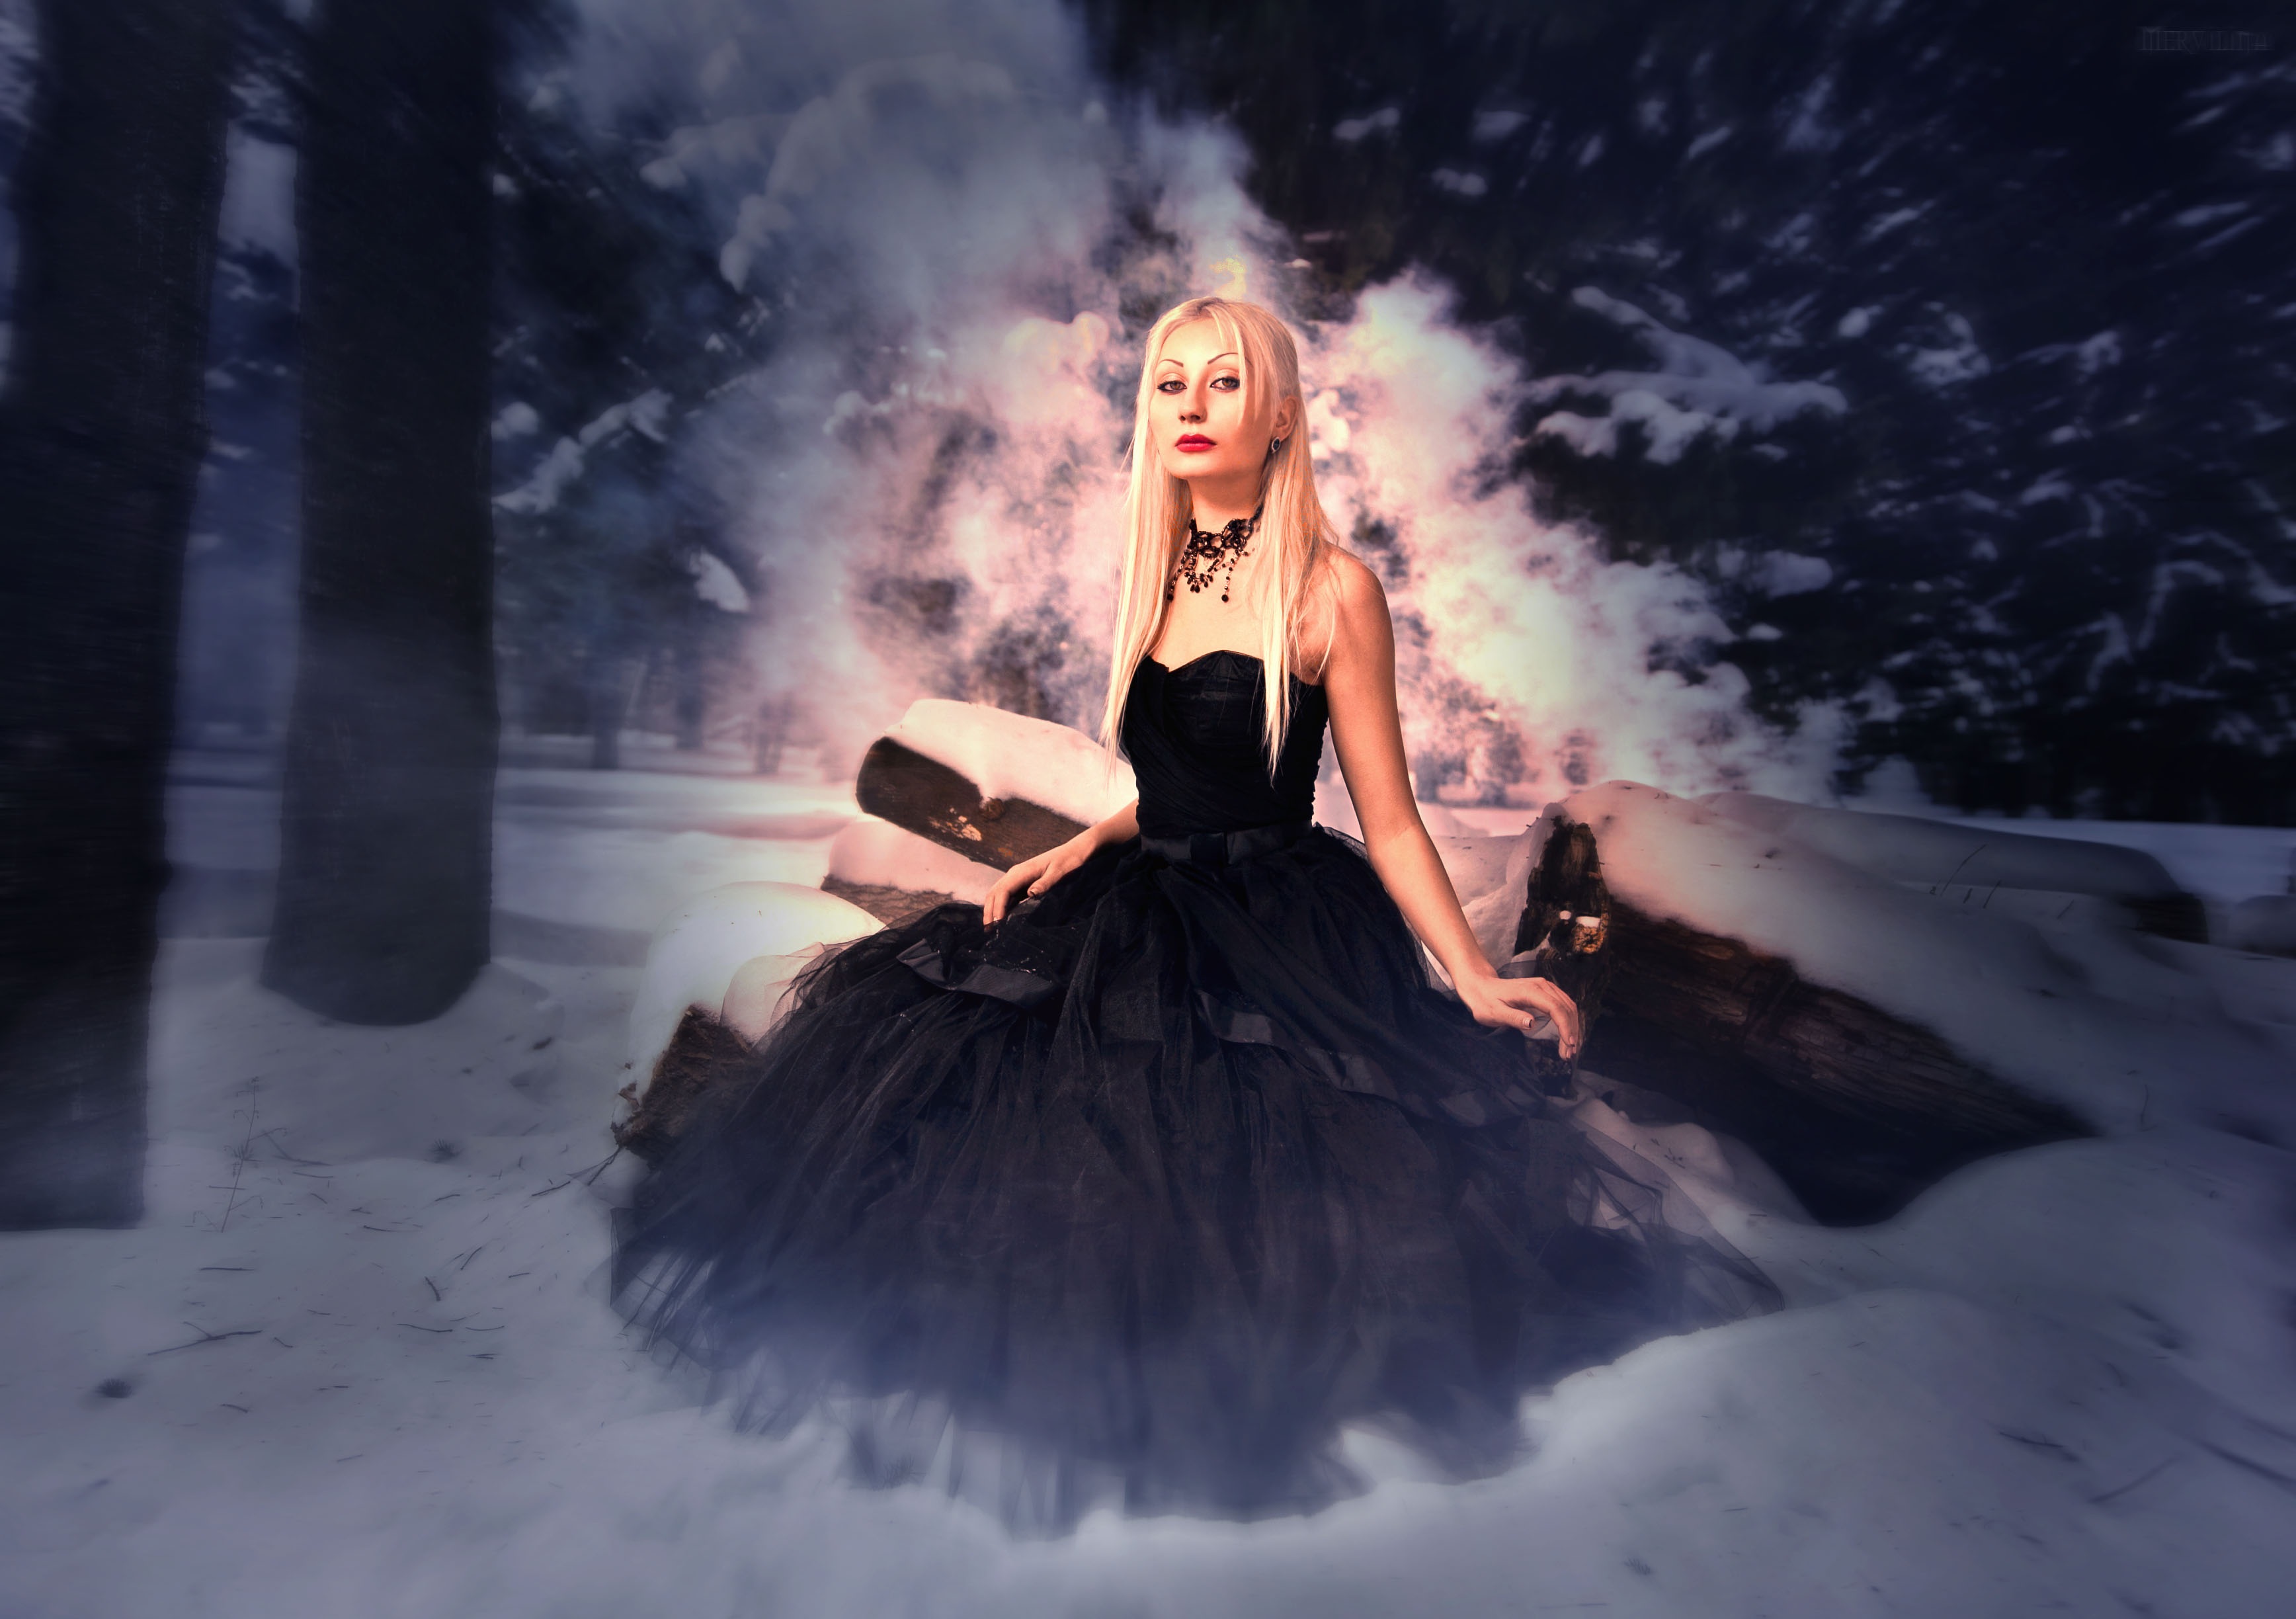
forest, snow, winter, girl, model, darkness, fashion, blonde, season, black dress, dress, footwear, beauty, fairy, photo shoot